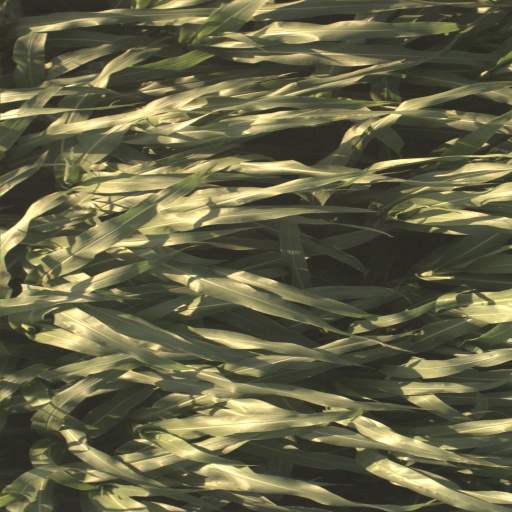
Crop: sorghum